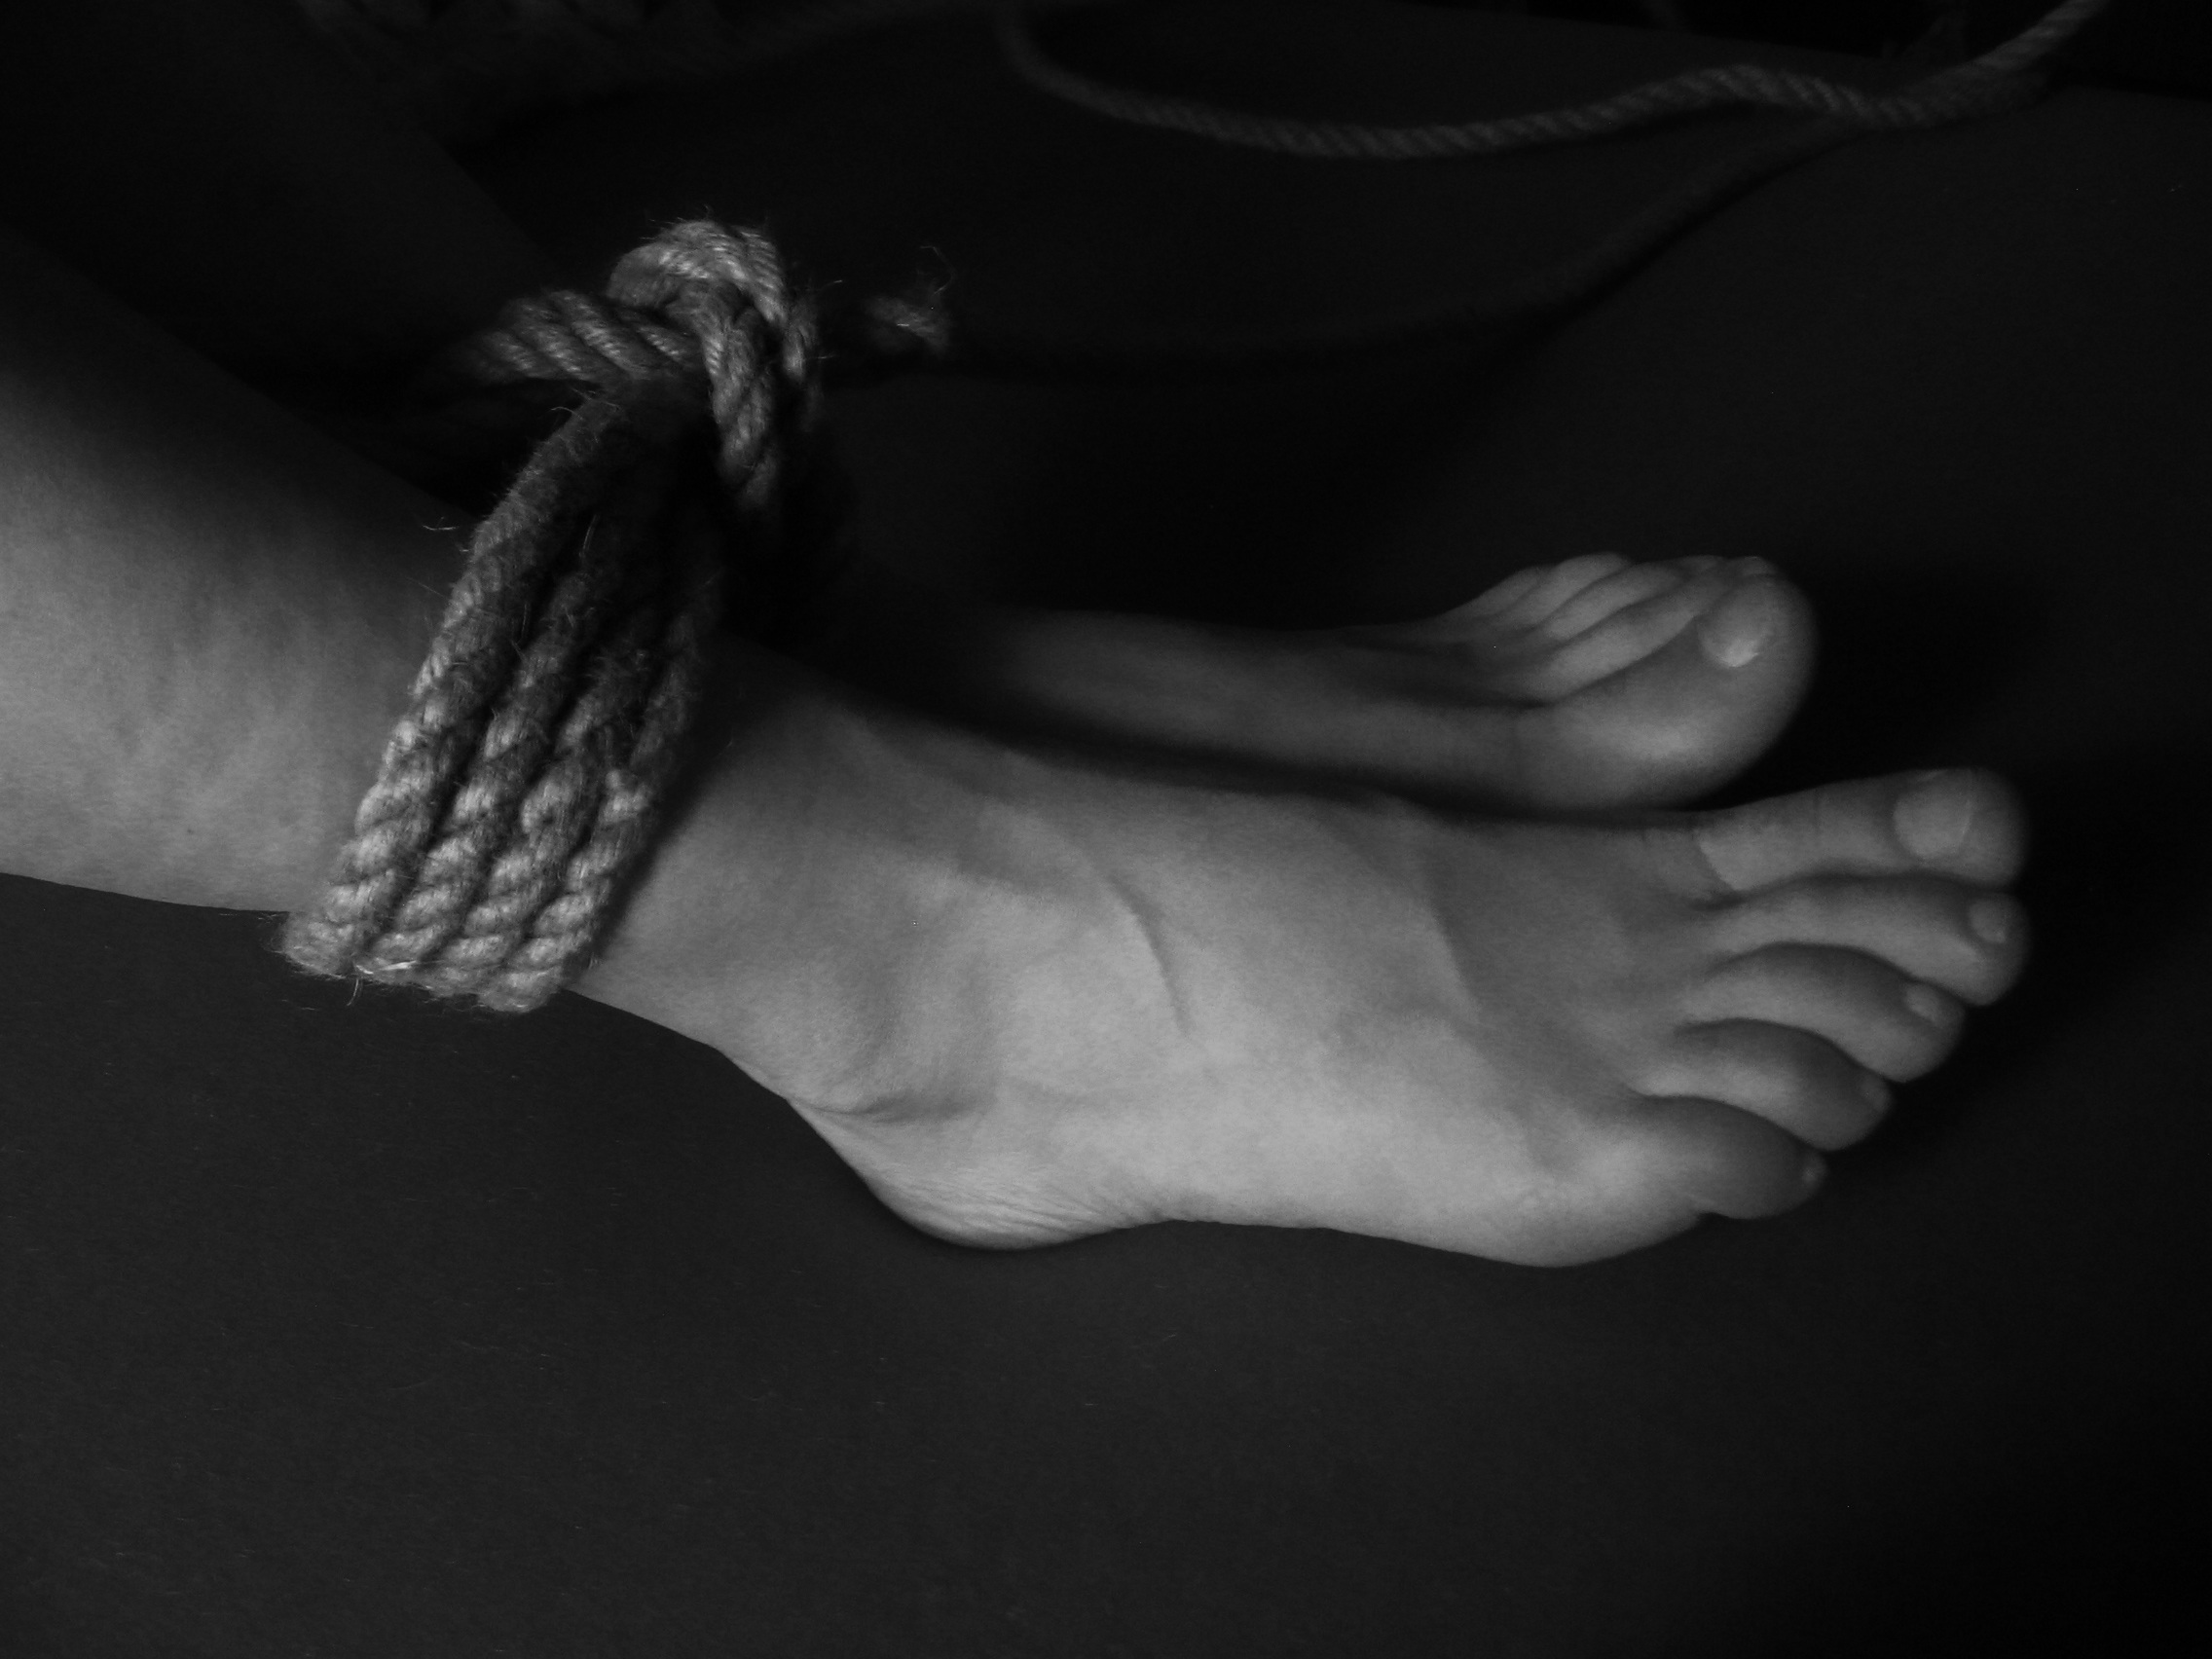
hand, rope, black and white, woman, white, photography, feet, female, leg, model, young, finger, foot, darkness, black, monochrome, arm, close up, human body, toes, legs, skin, sexy, fetish, adult, tied, sense, monochrome photography, tying